Cosmopolitan of Las Vegas

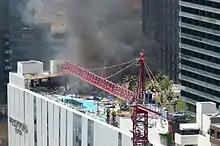
The fire 20 minutes after it was reported, seen from the rooftop terrace of Marriott's Grand Chateau.

A two-alarm fire occurred on July 25, 2015, on the 14th floor pool deck of the west hotel tower. The fire began in a pool cabana and spread across flammable fake trees, made of high-density foam and plastic. The blaze began around 12:15 p.m., and was extinguished by firefighters within a half-hour.